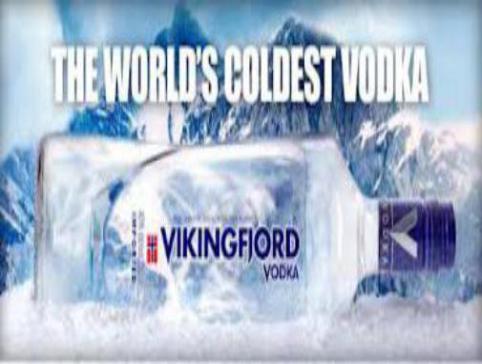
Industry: Food